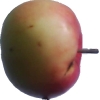
Label: Apple 11